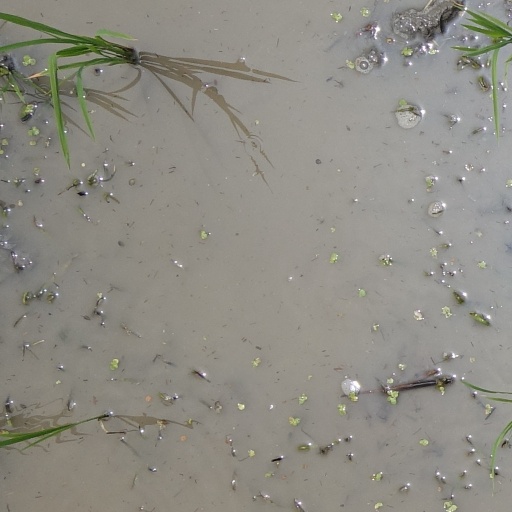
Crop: rice